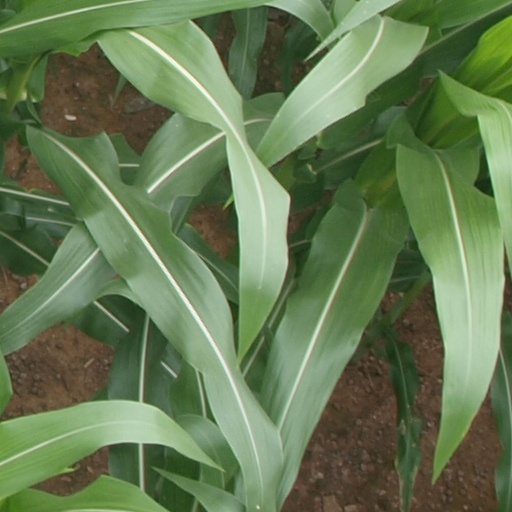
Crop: maize; corn